Aleksandra Antonova (writer)

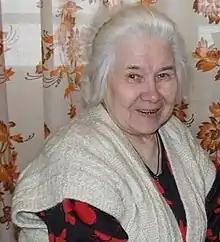
A.A. Antonova (2008)

From 1993–2007, Antonova worked as editor and radio speaker for the Sami radio broadcasts by the municipal radio in Lovozero. She also gave a radio course in Kildin Sámi. In addition to her work as a teacher and language activist, Antonova was also a prolific writer who wrote several collections of poems for children and adults in both Kildin Sámi and Russian. She also translated literature from Kildin Sámi to Russian, and from Russian to Kildin Sámi. Antonova's best-known translation is Astrid Lindgren's three books about Pippi Longstocking, which came out in a collections in Kildin Sámi in 2013. In addition to fiction, she also translated church literature. Antonova also worked as a proofreader and translator for source texts and as an informant for language documentation projects.